Empire Cinemas

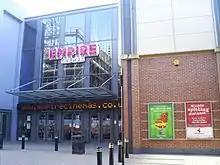
Empire Cinemas Sunderland, Sunniside Entertainment Complex

The Empire was originally a cinema in Leicester Square in London which opened in 1884 as the "Empire Theatre" and was a West End variety theatre, designed by Thomas Verity.